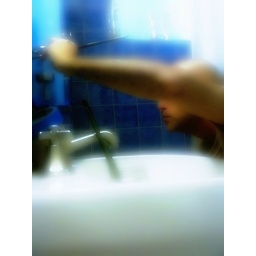
Self correction in bathroom mirror